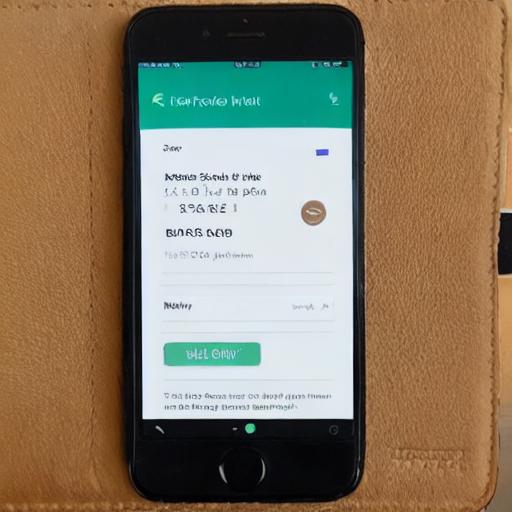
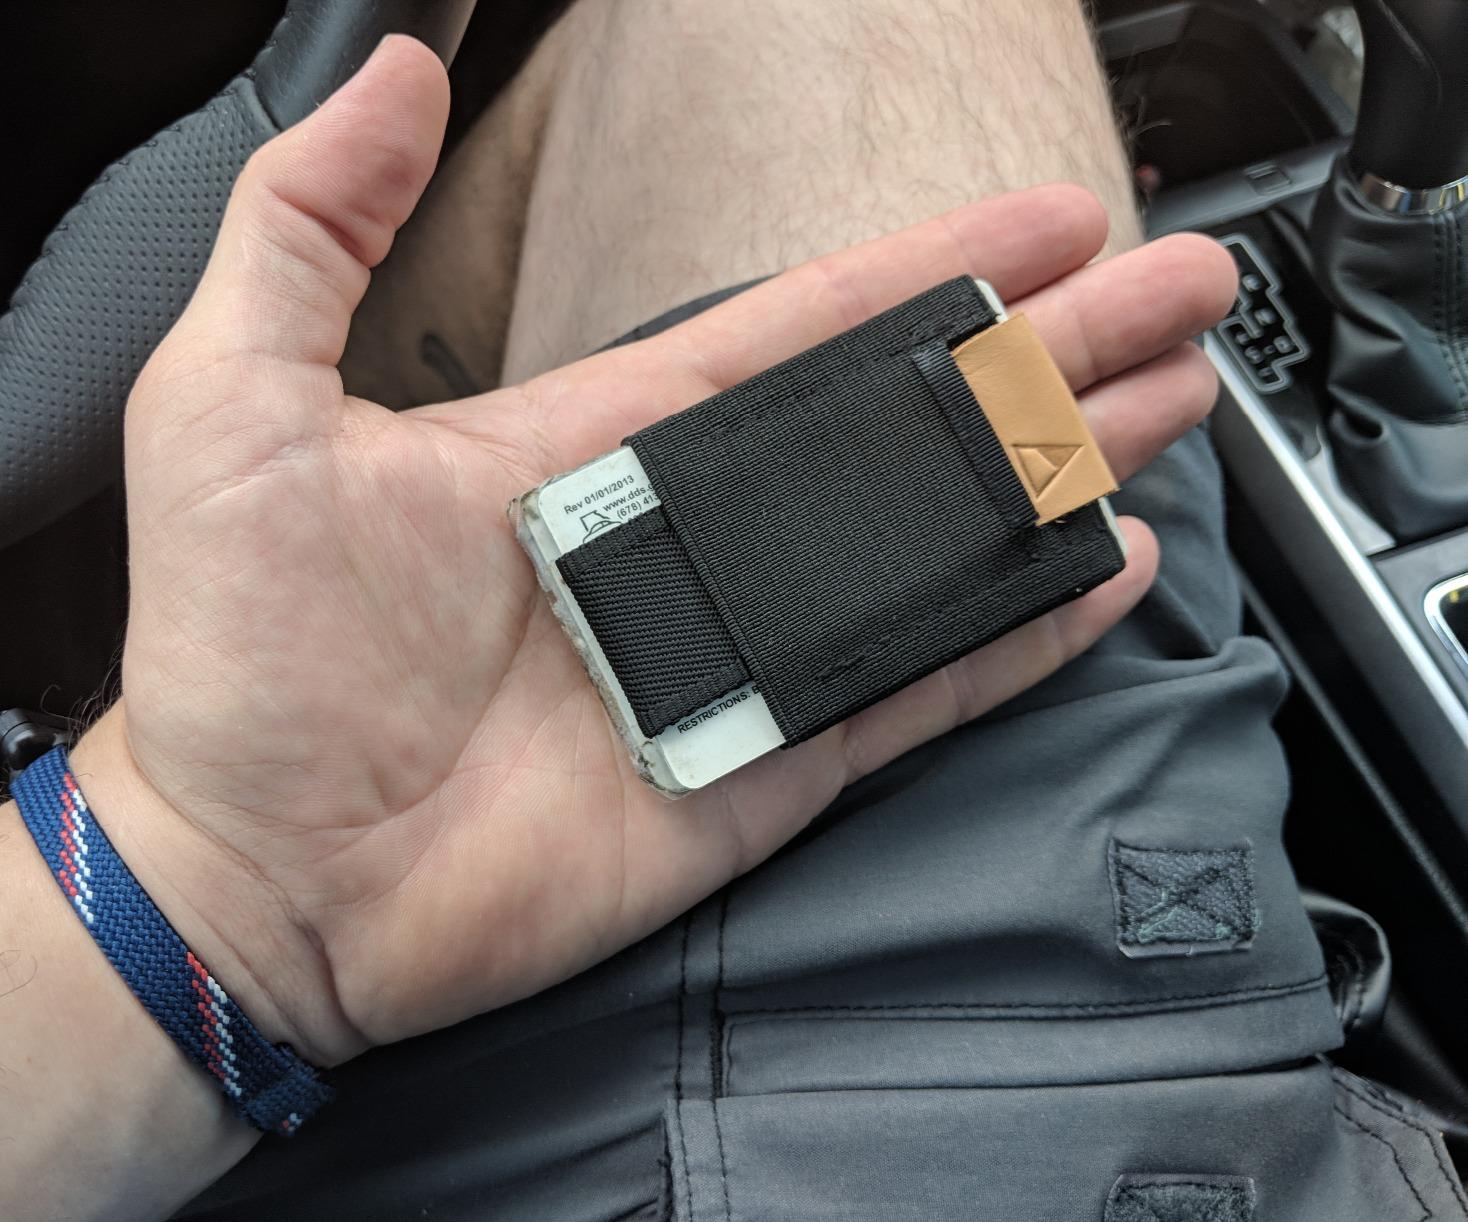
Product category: accessories_wallet
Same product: no